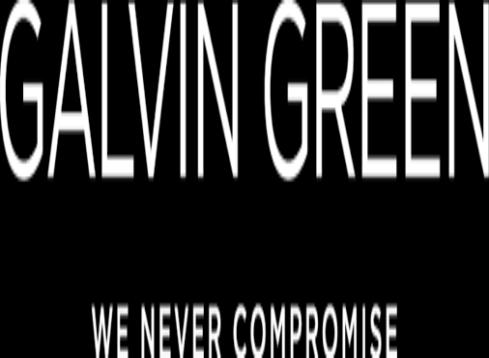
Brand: Galvin Green
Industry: Clothes